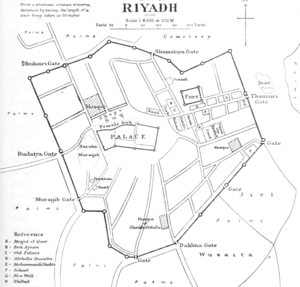
Harry St. John Bridger Philby, également connu sous les noms de Jack Philby ou Sheikh Abdullah, fut espion britannique, explorateur, écrivain, et ornithologue. Son fils Kim Philby fut un célèbre agent britannique, agent double pour l'Union soviétique.